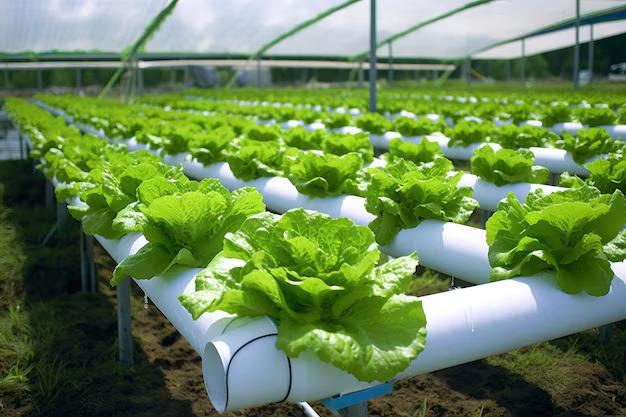
Mboga aina ya chainizi zimepandwa katika mabomba maalumu ya kisasa majani yake mapana yamenawiri na kustawi, tayari kwaajili ya kuvunwa na kuingizwa sokoni.